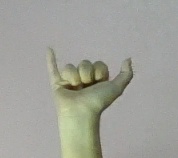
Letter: ya